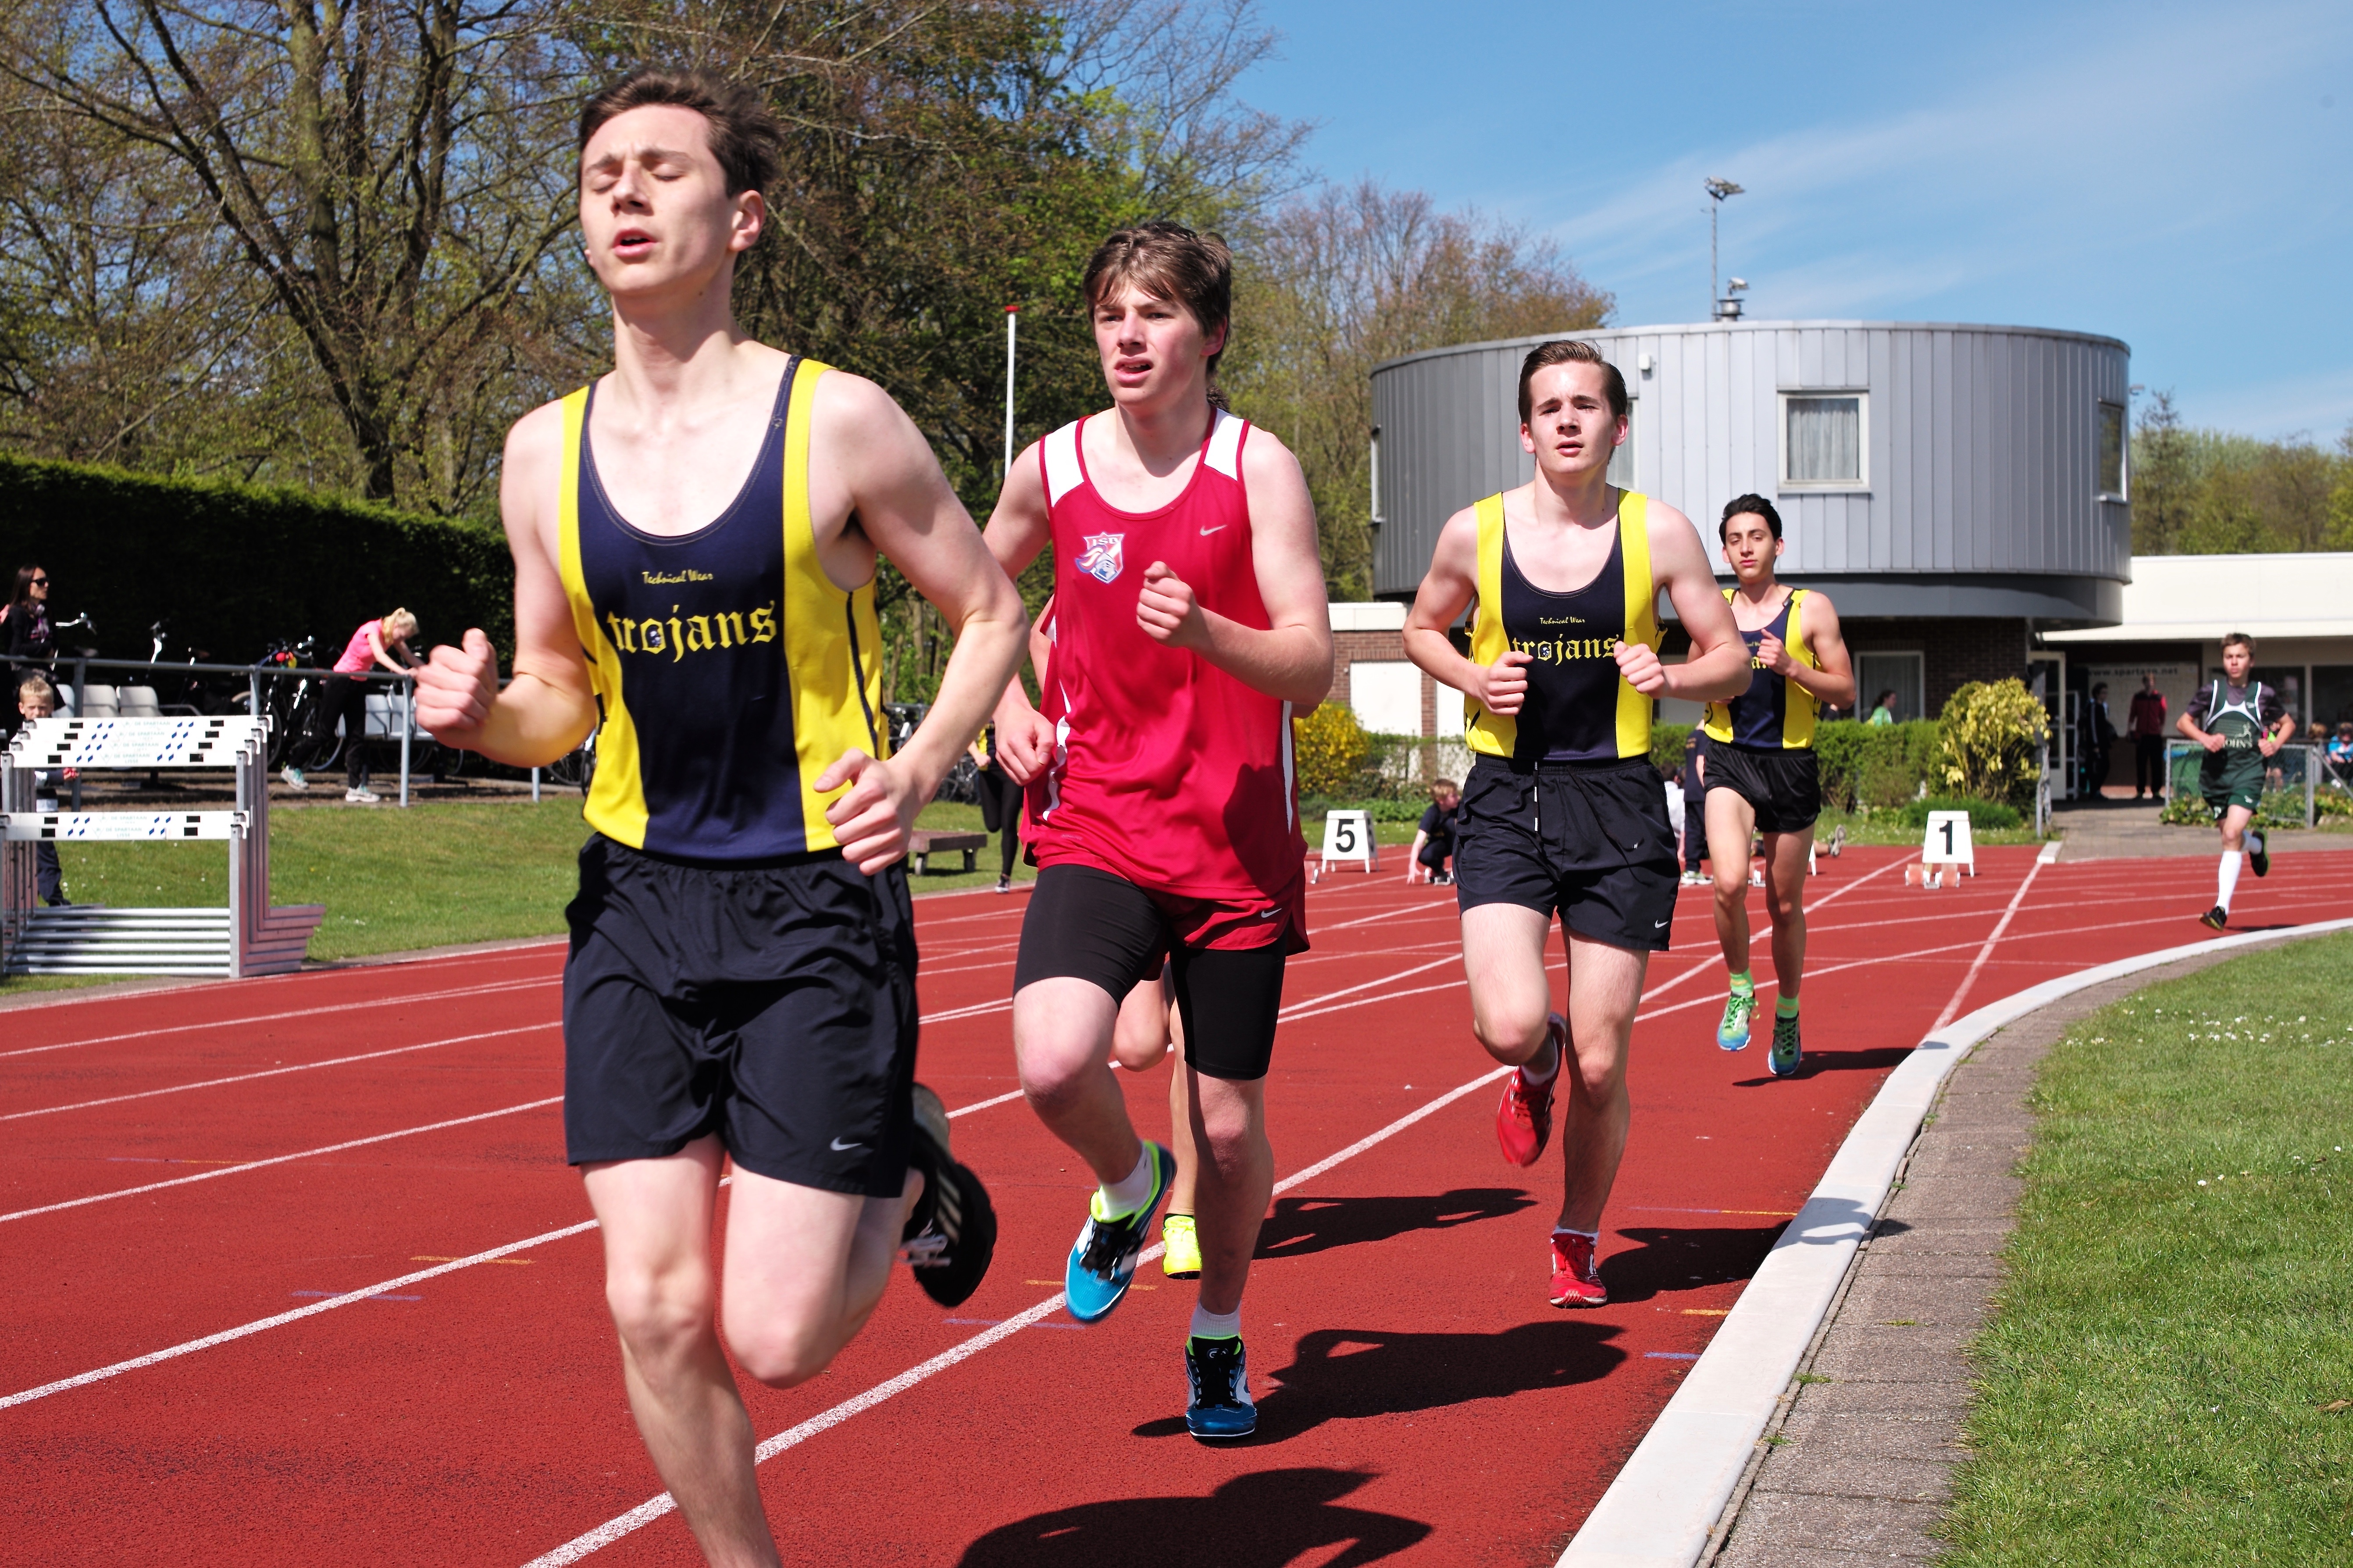
person, track, running, run, runner, ash, race, competition, holland, hague, netherlands, international, girls, m, american, sports, boys, 50, school, runners, endurance, junior, leica, 240, summilux, varsity, athletics, meet, sprint, physical exercise, human action, endurance sports, duathlon, track and field athletics, heptathlon, middle distance running, 800 metres, 4 100 metres relay